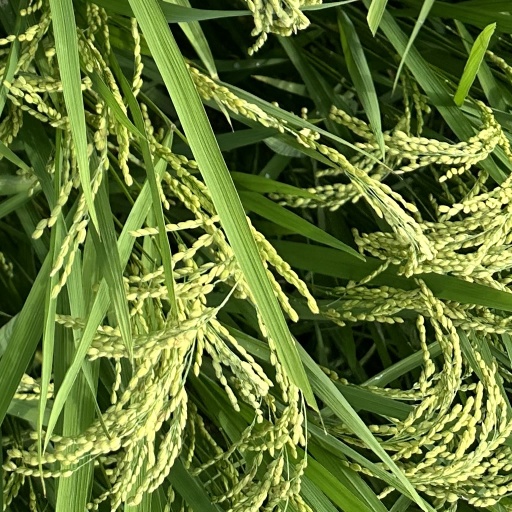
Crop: rice